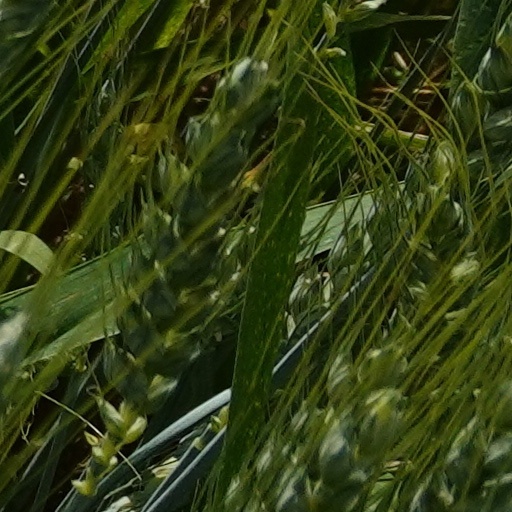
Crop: wheat